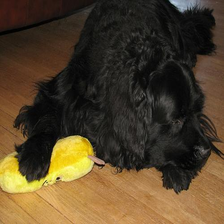
Species: dog
Breed: newfoundland